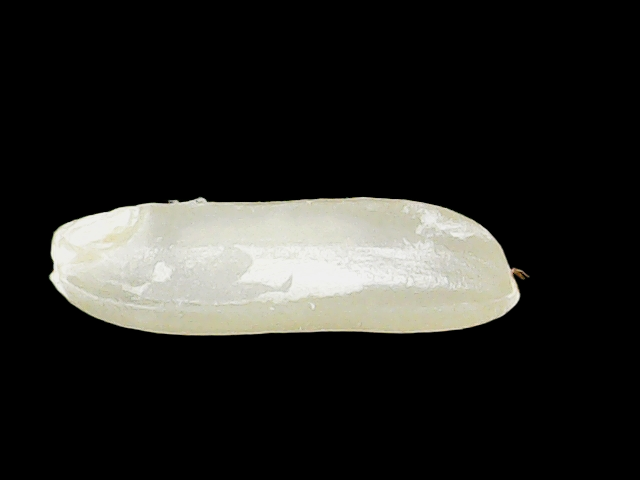
Rice variety: Binadhan14